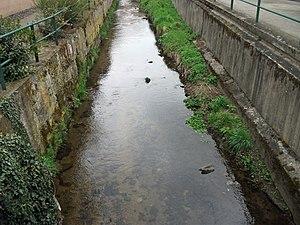
Rivière Artière à Aubière, Puy-de-Dôme, France, près du point ""Rue Bergère"" (altitude 373 m)"
Aubière est une commune française située dans le département du Puy-de-Dôme, en région Auvergne-Rhône-Alpes.